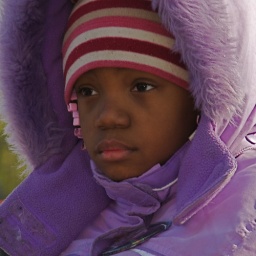
This little girl was sitting on top of a police car near Constitution Avenue on Inauguration Day.